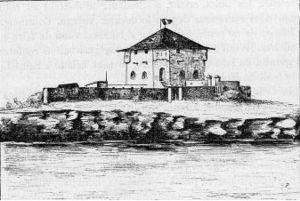
Matam est une ville du Sénégal oriental, située à 410 km à l'est de Saint-Louis. C'est le chef-lieu de la région de Matam.